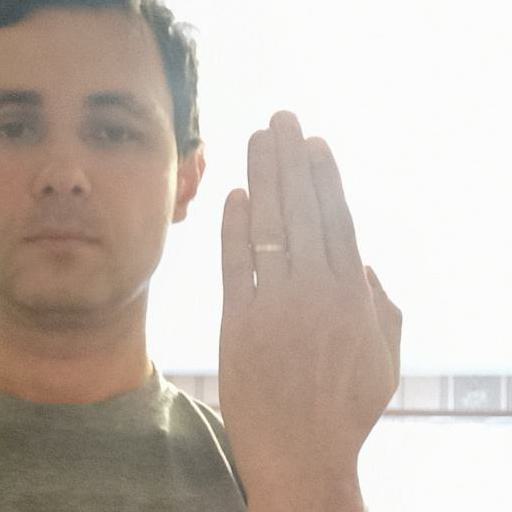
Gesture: stop_inverted